3 Times Square

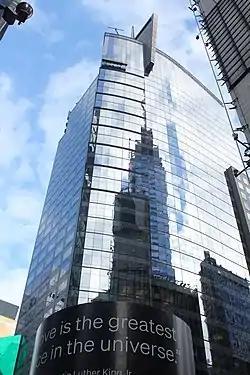
The southwest corner as seen from 42nd Street and Seventh Avenue

3 Times Square, also known as the Thomson Reuters Building, is a 30-story skyscraper at Times Square in the Midtown Manhattan neighborhood of New York City, New York, U.S. Located on Seventh Avenue between 42nd and 43rd Street, the building measures to its roof and to its spire. The building was designed by Fox & Fowle and developed by Rudin Management for news-media company Reuters. The site is owned by the New York City Economic Development Corporation, though Rudin and Reuters have a long-term leasehold on the building.